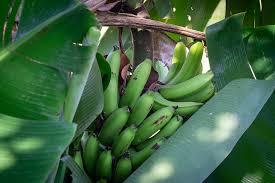
Mkunga wa ndizi wa mgomba kwenye tunda kuu, mkunga wenyewe umejipanga safu kwenye shini la maua, pia ina mkono tano hadi ishirini, pia ni mmea ambayo watu hutumia sana wakati wa kukula chakula.